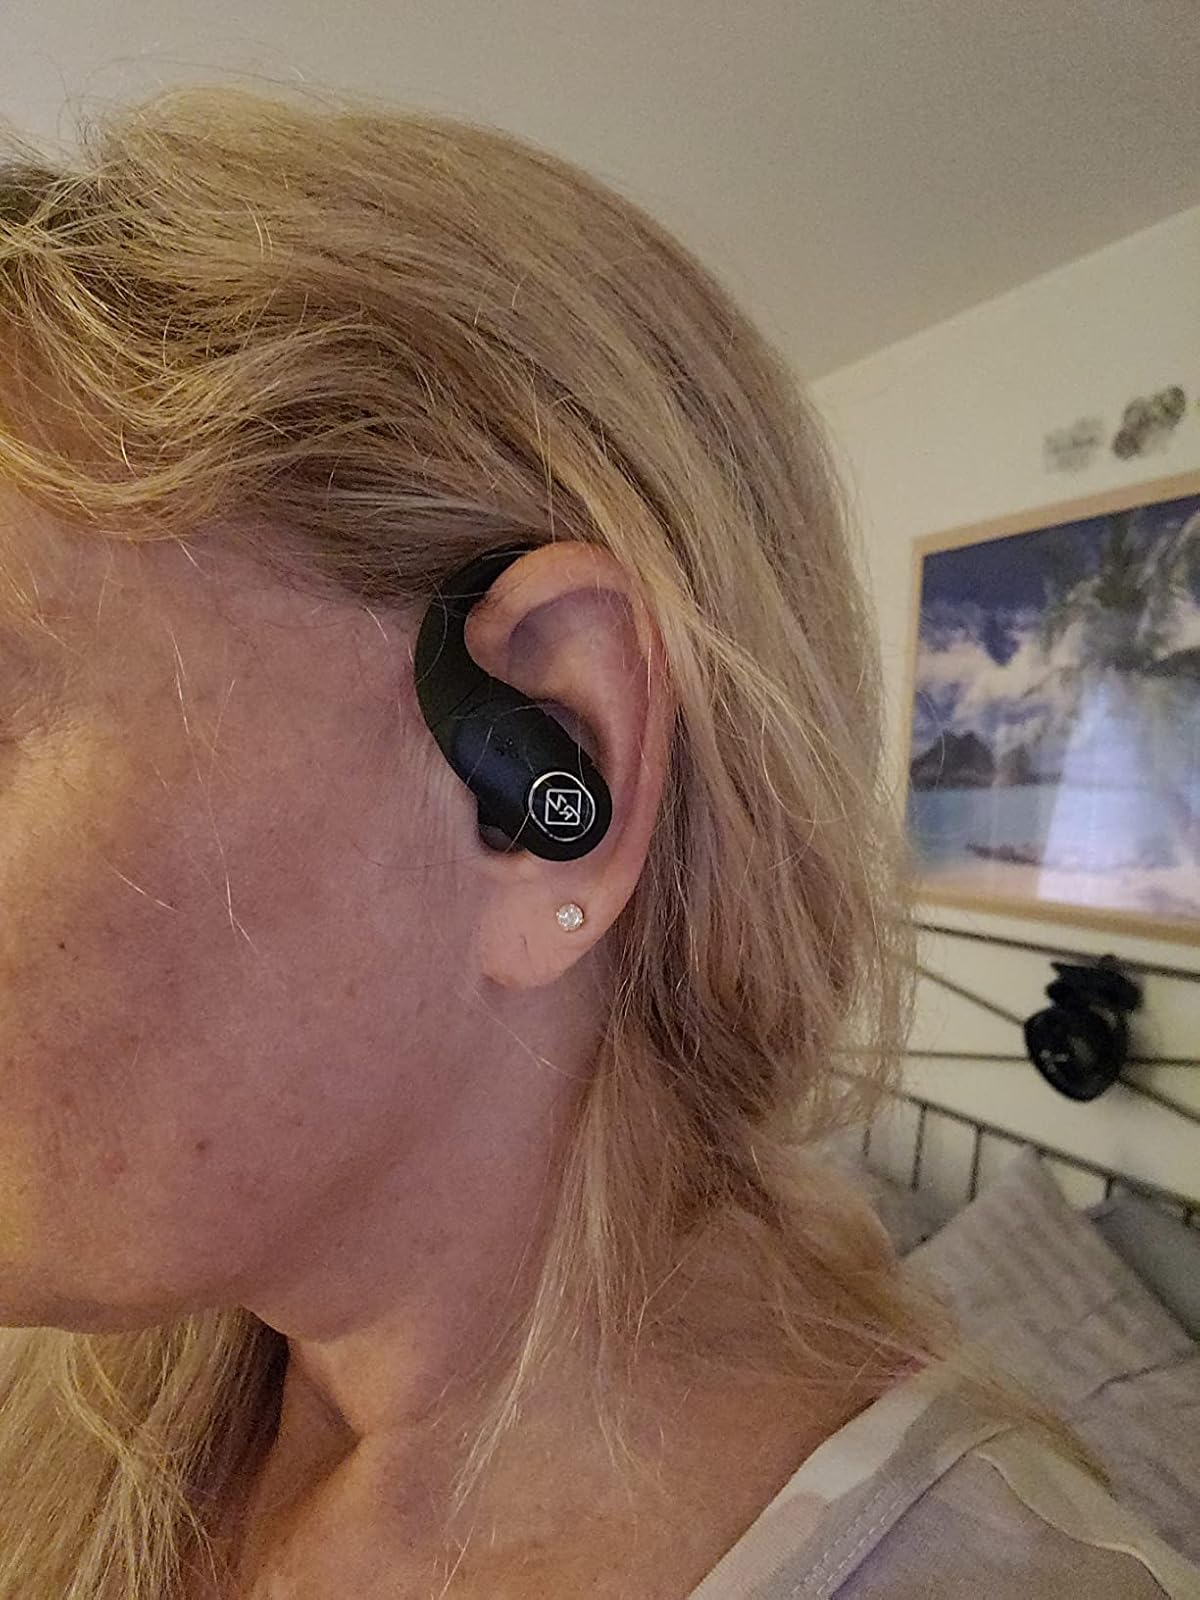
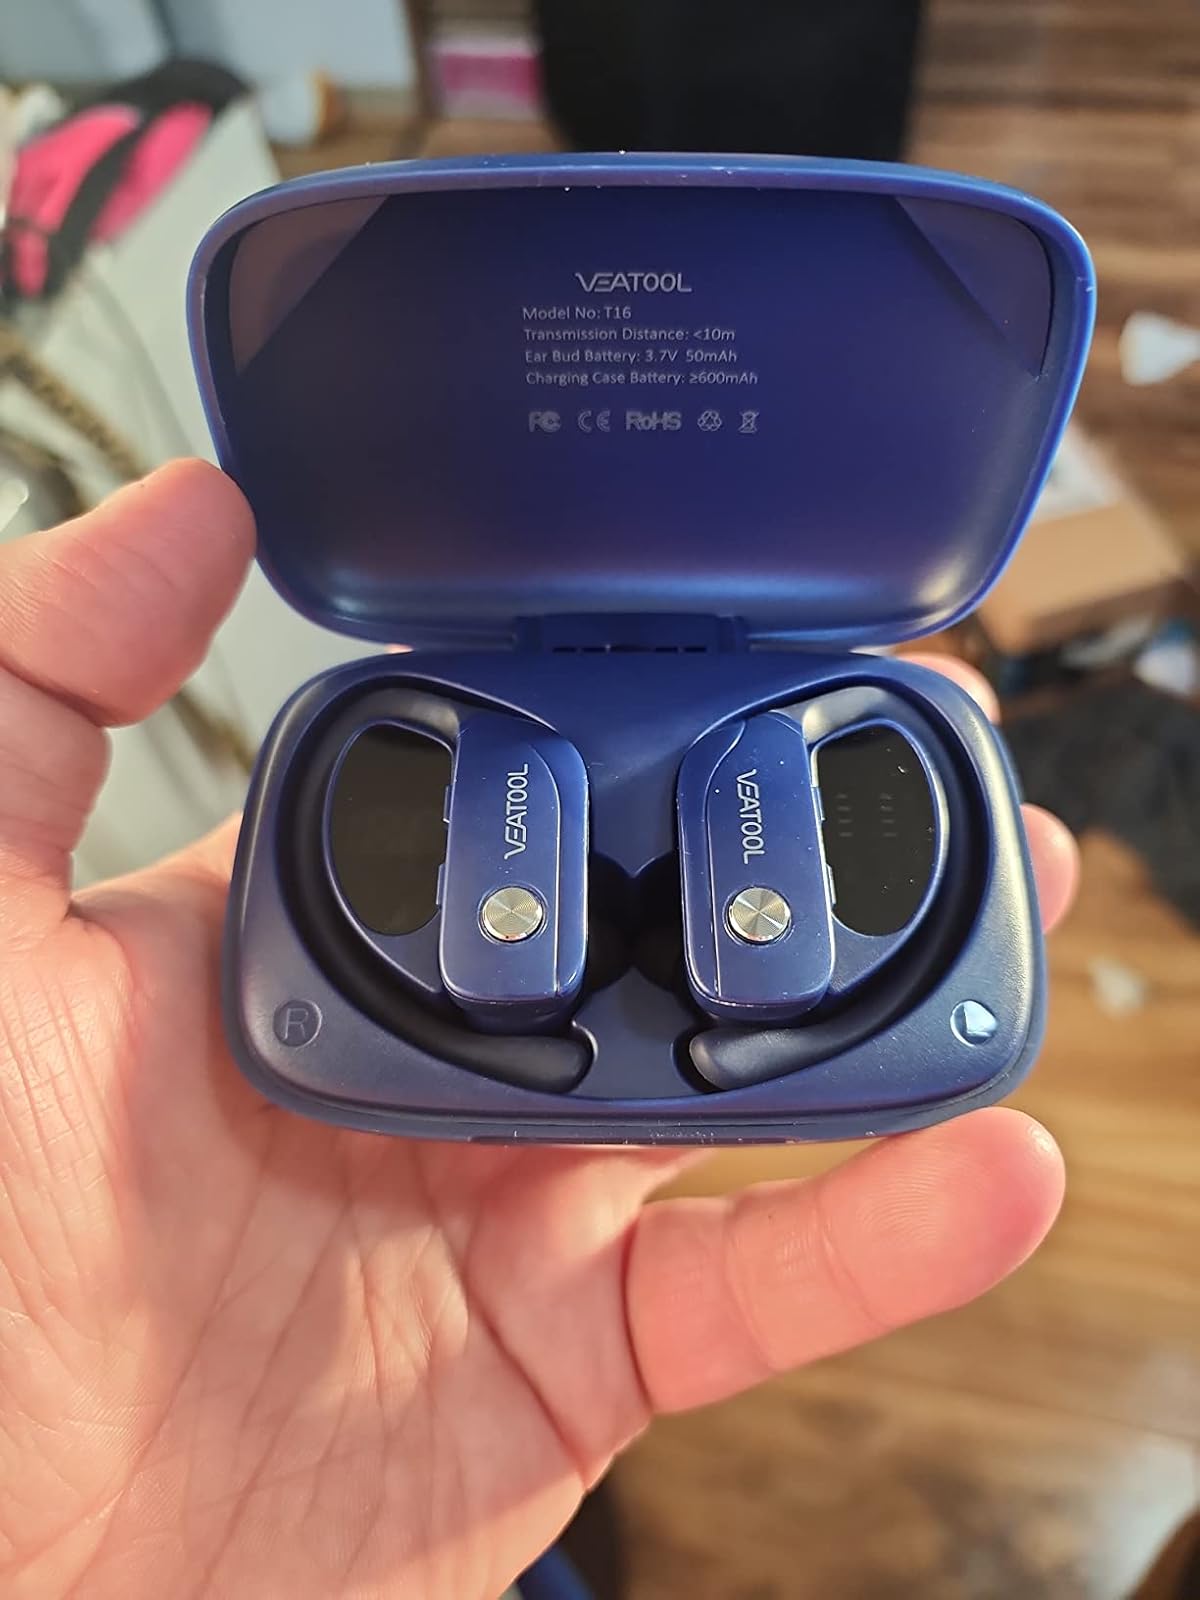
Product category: earbuds
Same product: no